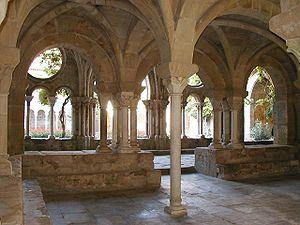
L’abbaye de Fontfroide est une abbaye cistercienne située sur le territoire de la commune de Narbonne, dans le département de l'Aude en France. Initialement abbaye bénédictine, elle est intégrée à l'ordre cistercien entre 1144 et 1145. Dans la seconde moitié du XIIᵉ siècle, elle reçoit d'importants dons en terres d'Ermengarde de Narbonne, puis au milieu du XIIIᵉ siècle, d'importants dons en terres et en nature d'Olivier de Termes qui lui permettent de réaliser de nouvelles constructions. Pendant la croisade des Albigeois, elle fut le fer de lance de l'orthodoxie catholique. Au XIVᵉ siècle, l'un de ses abbés, Jacques Fournier, est élu pape sous le nom de Benoît XII. L'abbaye est classée à partir de 1862 au titre des monuments historiques. Aujourd'hui, l'abbaye de Fontfroide est membre de la Charte des abbayes et sites cisterciens d'Europe.
Ermengarde de Narbonne, vicomtesse de Narbonne de 1134 à 1192/1193, est une figure politique importante de l'Occitanie dans la seconde moitié du XIIᵉ siècle.
Antoine-Marie Claret, né le 23 décembre 1807 à Sallent et décédé le 24 octobre 1870 à l'abbaye de Fontfroide près de Narbonne, est un prêtre catalan, fondateur des Fils du Cœur Immaculé de Marie, évêque missionnaire et archevêque de Santiago de Cuba, et confesseur de la reine d'Espagne Isabelle II.
Les colonnes géminées sont des colonnes de même diamètre groupées deux à deux, parfois accolées, mais le plus souvent avec quelque intervalle. Elles sont souvent utilisées dans l'architecture occidentale depuis l'Antiquité classique. On les trouve aussi dans l'architecture paléochrétienne et mérovingienne entre autres. Elles restent très fréquentes à l'époque romane où elles sont notamment caractéristiques dans les cloîtres des abbayes et des cathédrales. Dans l'architecture classique des temps moderne, elles demeurent rares mais ont peut les retrouver sur la colonnade du Louvre ou bien sur le dôme de la Basilique Saint-Pierre.